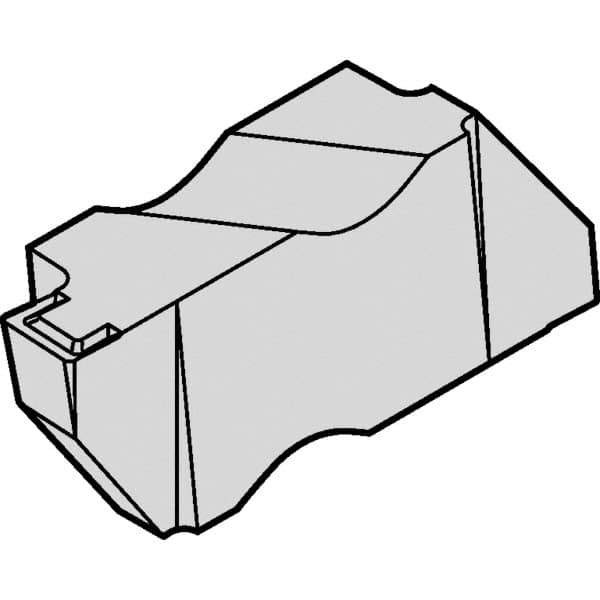
Kennametal - 4NG K Grade KCP25B, 1/4" Cutting Width Carbide Grooving Insert - 1/4" Max Depth of Cut, Right Hand, 0.572mm Corner Radius, TiOCN Finish
Item #: 61268066 Brand: Kennametal Model #: 5968080 Exact Tooling IR#: 04 Features and Benefits Solid carbide is extremely heat resistant and used for high speed applications. It is commonly used on cast iron, nonferrous materials, plastics and other tough-to-machine materials. Product Specifications Insert Style NG Insert Size 4 Material Carbide Cutting Width (mm) 6.35 Cutting Width (Inch) 1/4 Cutting Width (Decimal Inch) 0.2500 Maximum Depth of Cut (mm) 6.35 Maximum Depth of Cut (Inch) 1/4 Maximum Depth of Cut (Decimal Inch) 0.2500 Manufacturer's Grade KCP25B Coating TiOCN Insert Hand Right Hand Cutting Height (mm) 11.51 Cutting Height (Decimal Inch) 0.4530 Lead Angle 4 Relief Angle 3 Insert Seat Size 4 Chipbreaker K Multi-Use Tool No Minimum Corner Radius (Decimal Inch) 0.0200 Maximum Corner Radius (Decimal Inch) 0.2500 Corner Radius (mm) 0.572 Corner Radius (Decimal Inch) 0.0225 Coating Process CVD Series Top Notch Rake Angle 10 Rake Positive Overall Width (mm) 6.50 Overall Width (Decimal Inch) 0.2560 Insert Thickness (Decimal Inch) 0.4530
Brand: Kennametal
Category: Hardware > Tool Accessories > Cutter Accessories